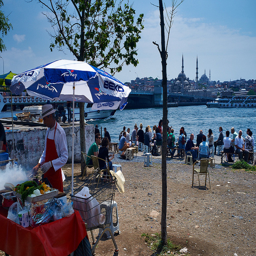
Many people are gathered at the bank of the river as a huge ship sails.
A get together along the banks of the river should be enjoyed by all.
A man standing in front of a pile of food under an umbrella.
A man is cooking some food outdoors while a group of people gather near the water behind him.
some people sitting by some water boats and buildings